Packraft

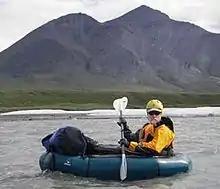
An Alpacka Raft paddled via kayak paddle

Pioneering use of packrafts is difficult to trace, as float tubes, inner tubes, and other small boats can in some of their uses be considered equivalent to packrafts, and have been used around the world for over a century, beginning with the Halkett boat. However, Dick Griffith is documented to have used a packraft to descend Copper Canyon's Urique River (Chihuahua, Mexico) in 1952 before introducing them to the Alaska Mountain Wilderness Classic adventure race in 1982. Packrafts are now common equipment in that race. Neal Newby and Frank Moltzen paddled two packrafts down the Colorado River in Grand Canyon from the confluence of the Paria River to the confluence of Bright Angel Creek in August 1956. A variety of companies have made durable packrafts in the past including Sherpa, Curtis, and American Safety. Furthermore, aviator emergency rafts have been used for packrafting purposes in a variety of applications. Pioneering use of packrafts also consisted of using boats intended as pool toys or lake craft in moving water while carrying gear or passengers. The discomfort of these non-durable boats led to the invention and marketing of the modern packraft.